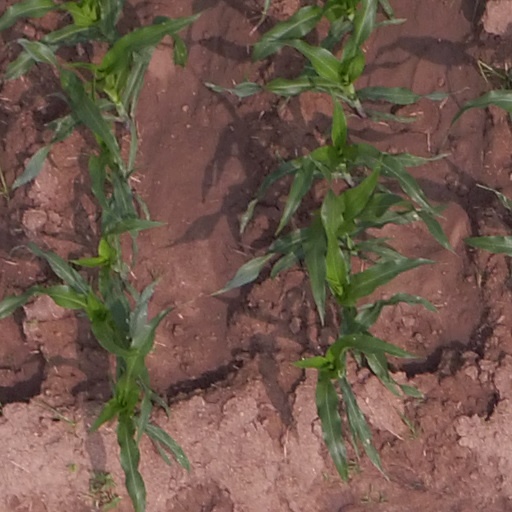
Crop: maize; corn